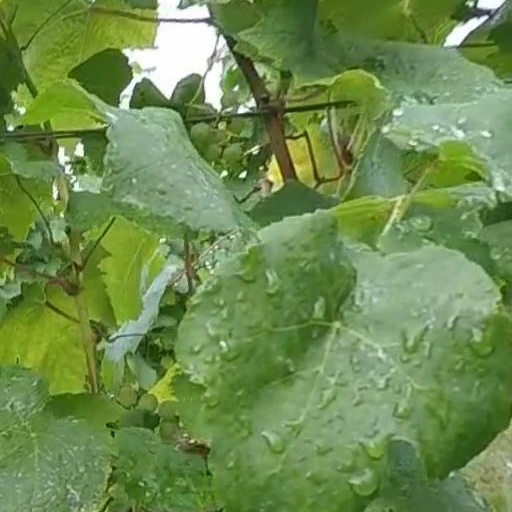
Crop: grape